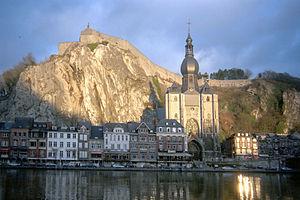
Collégiale Saint-Perpète This is a photo of a monument in Wallonia, number: 91034-CLT-0001-01
La Collégiale Notre-Dame de Dinant est un édifice religieux catholique sis en bord de Meuse à Dinant. Cet édifice roman s'est écroulé, et fut remplacé au XIIIe siècle par un autre en style gothique. L'église est l'un des monuments les plus représentatifs de l'architecture gothique de style mosan qui s'est répandu dans l'ancienne principauté de Liège au XIIIᵉ siècle.